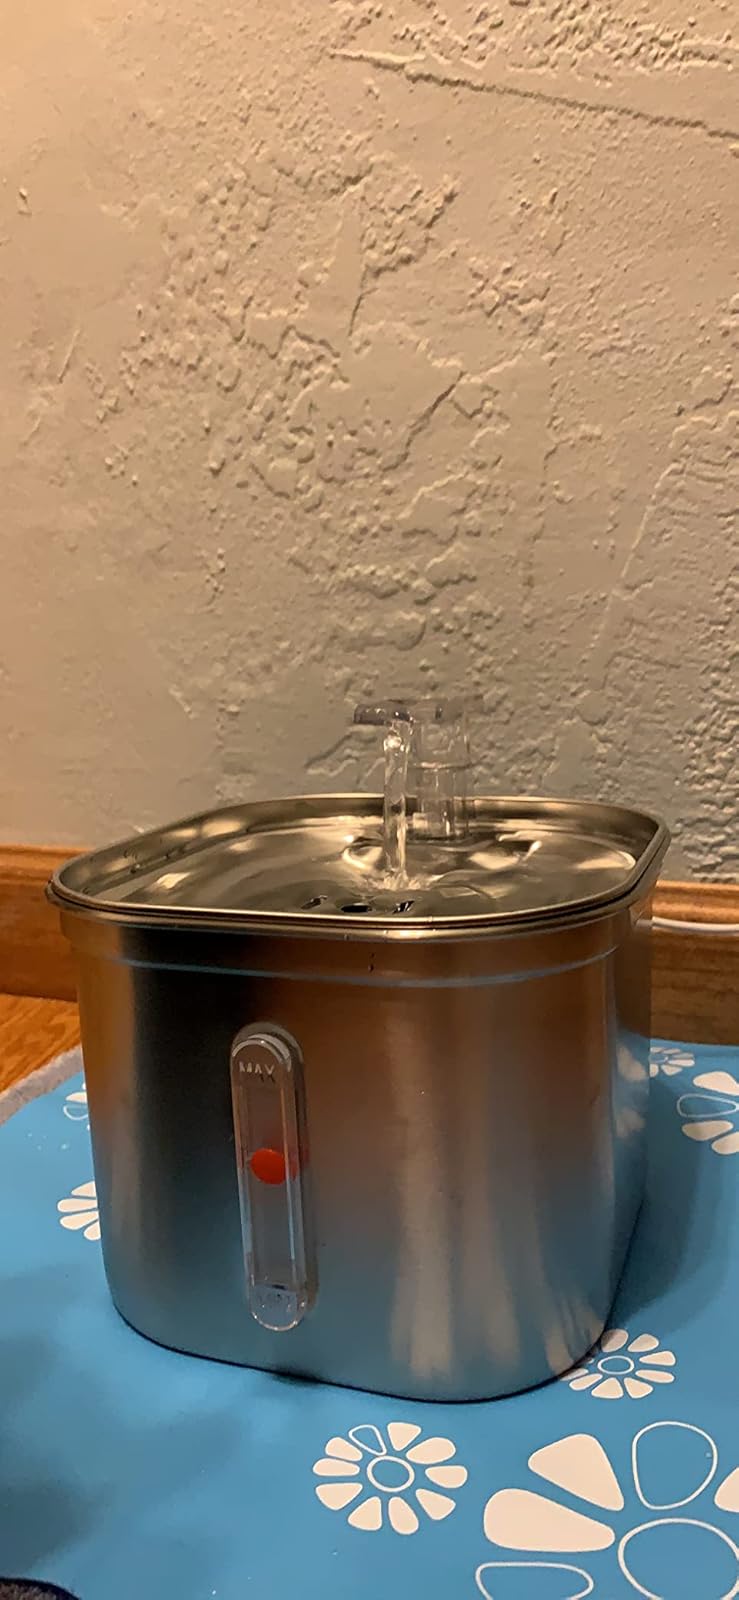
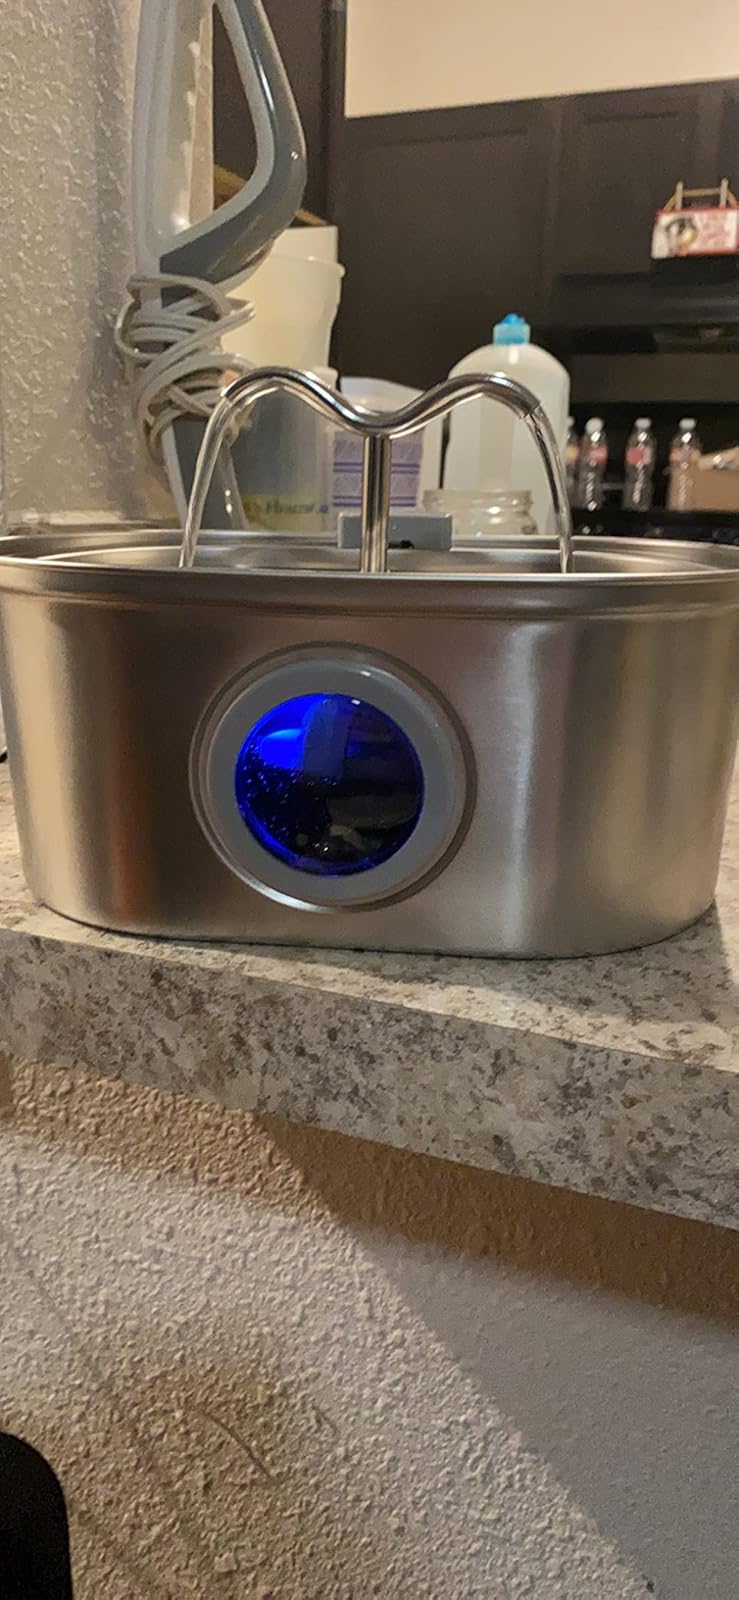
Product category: items_bowl
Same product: no